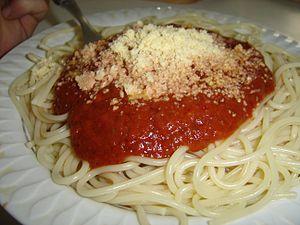
Fonds
La sauce tomate est une sauce salée, à base de tomates.